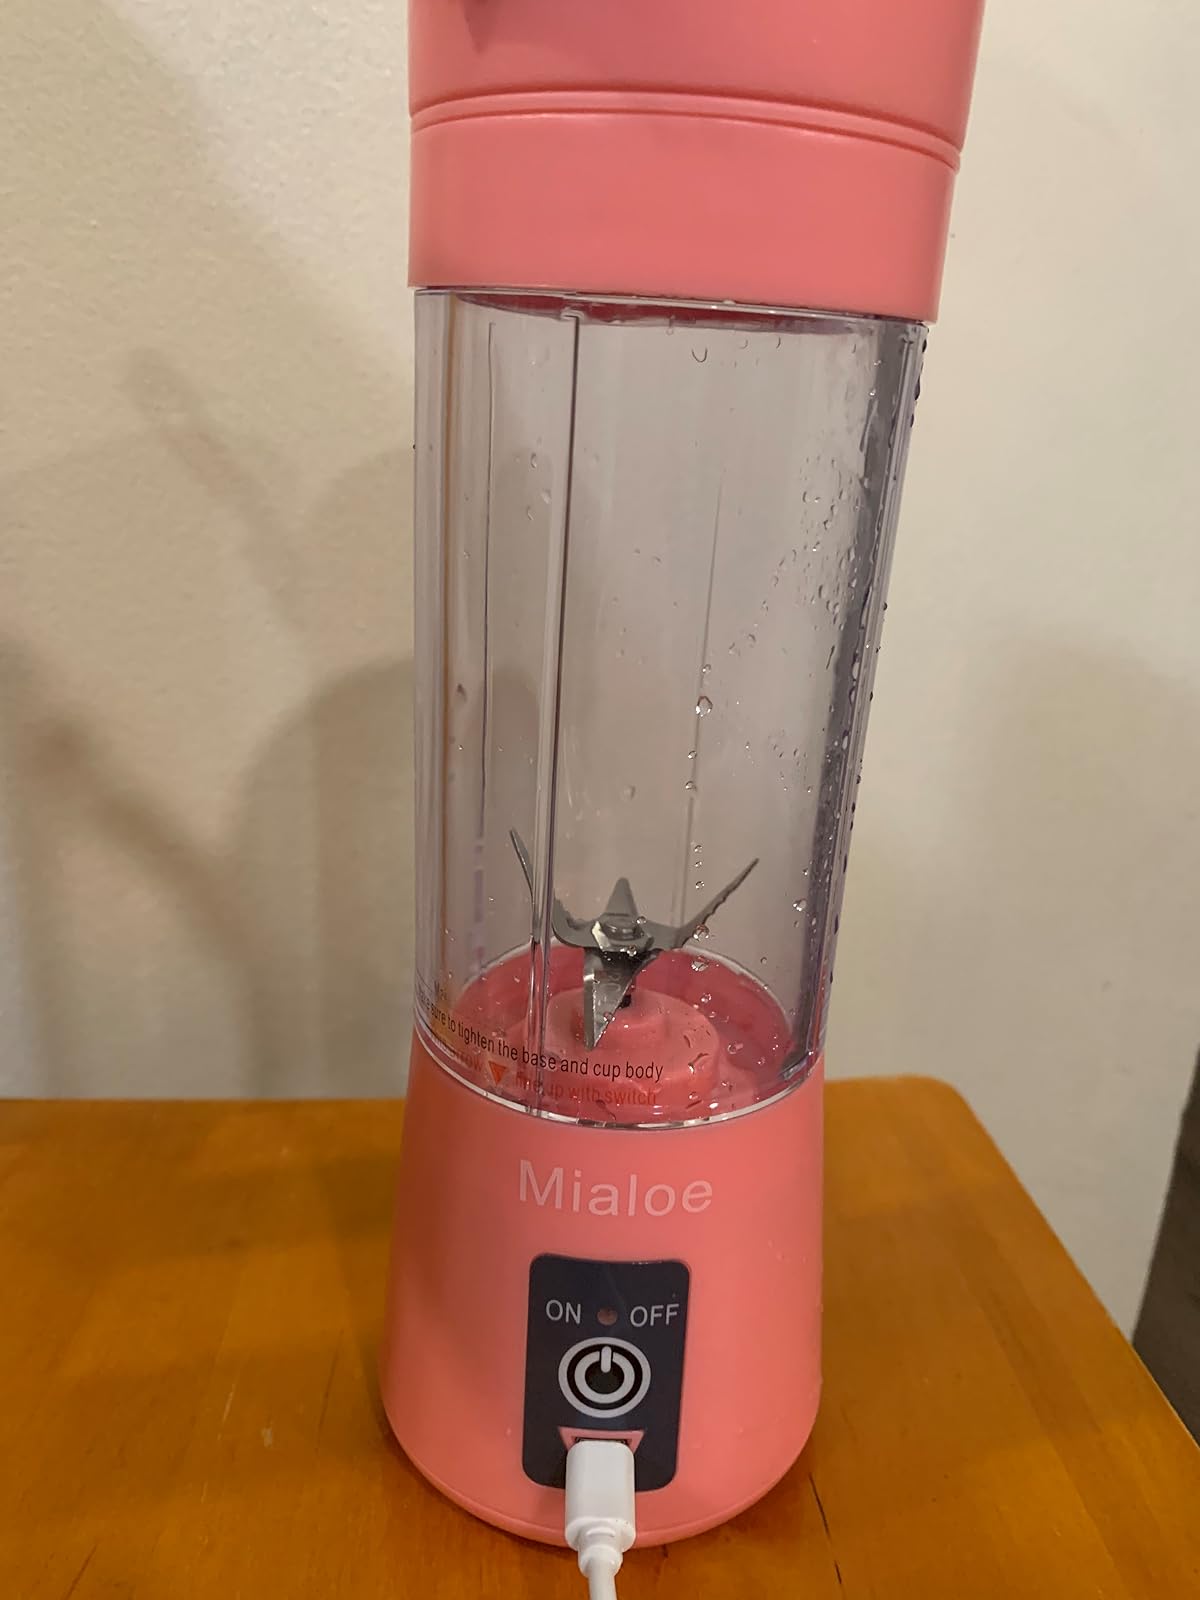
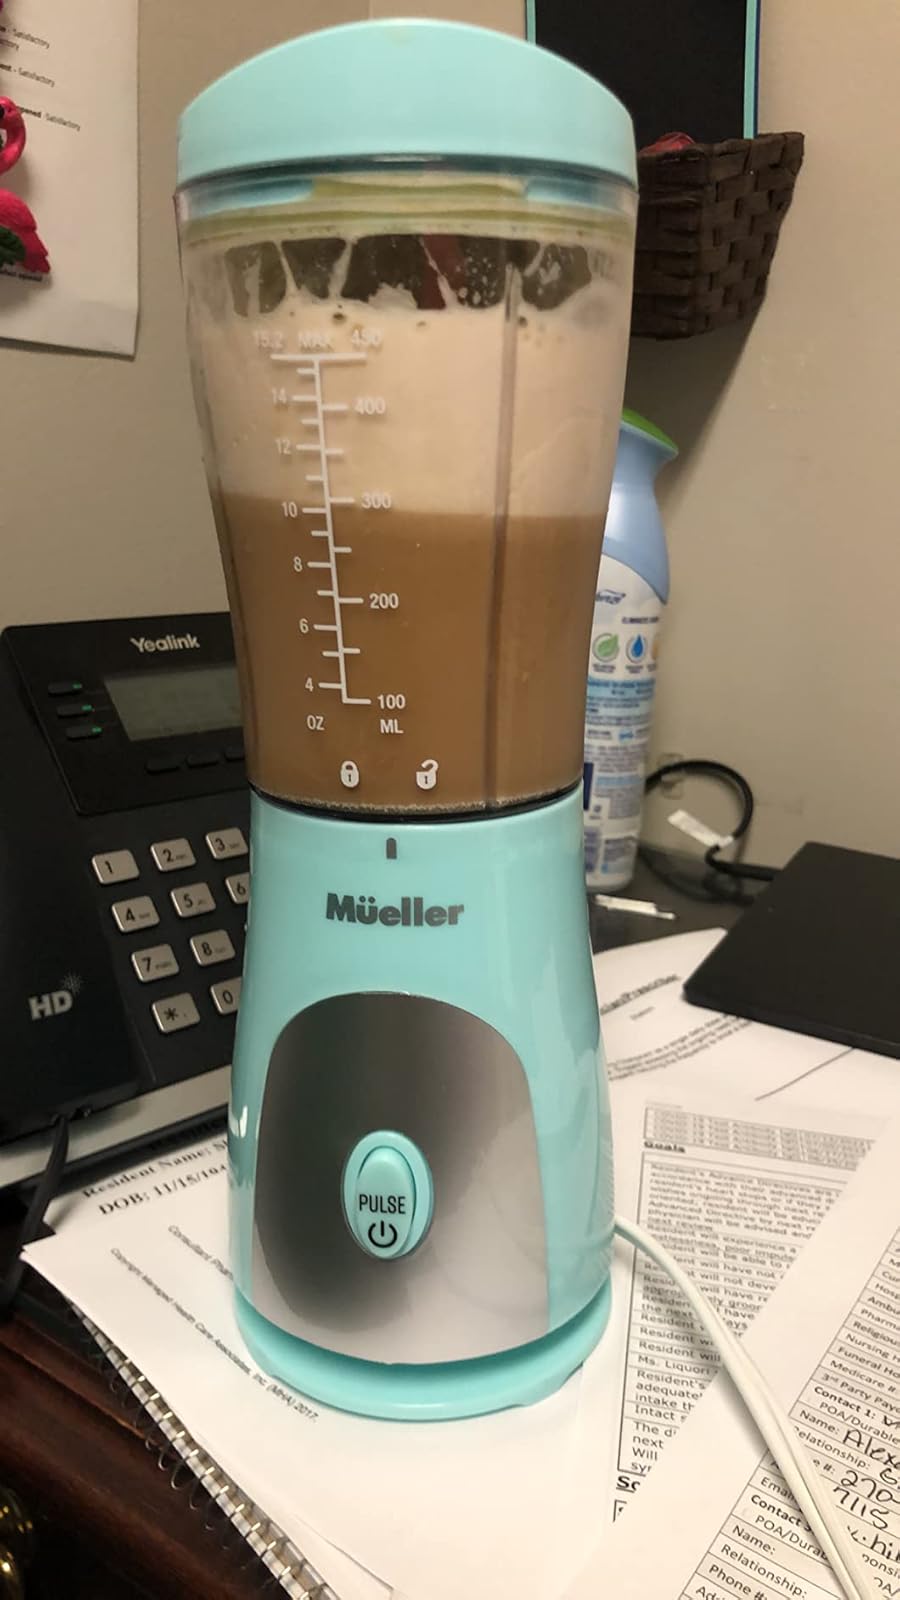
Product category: items_blender
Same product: no